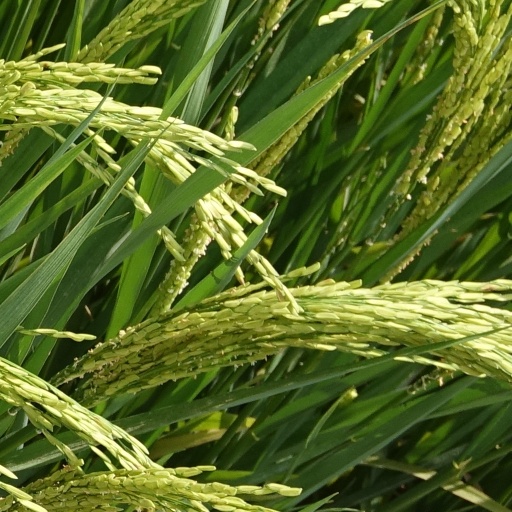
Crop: rice